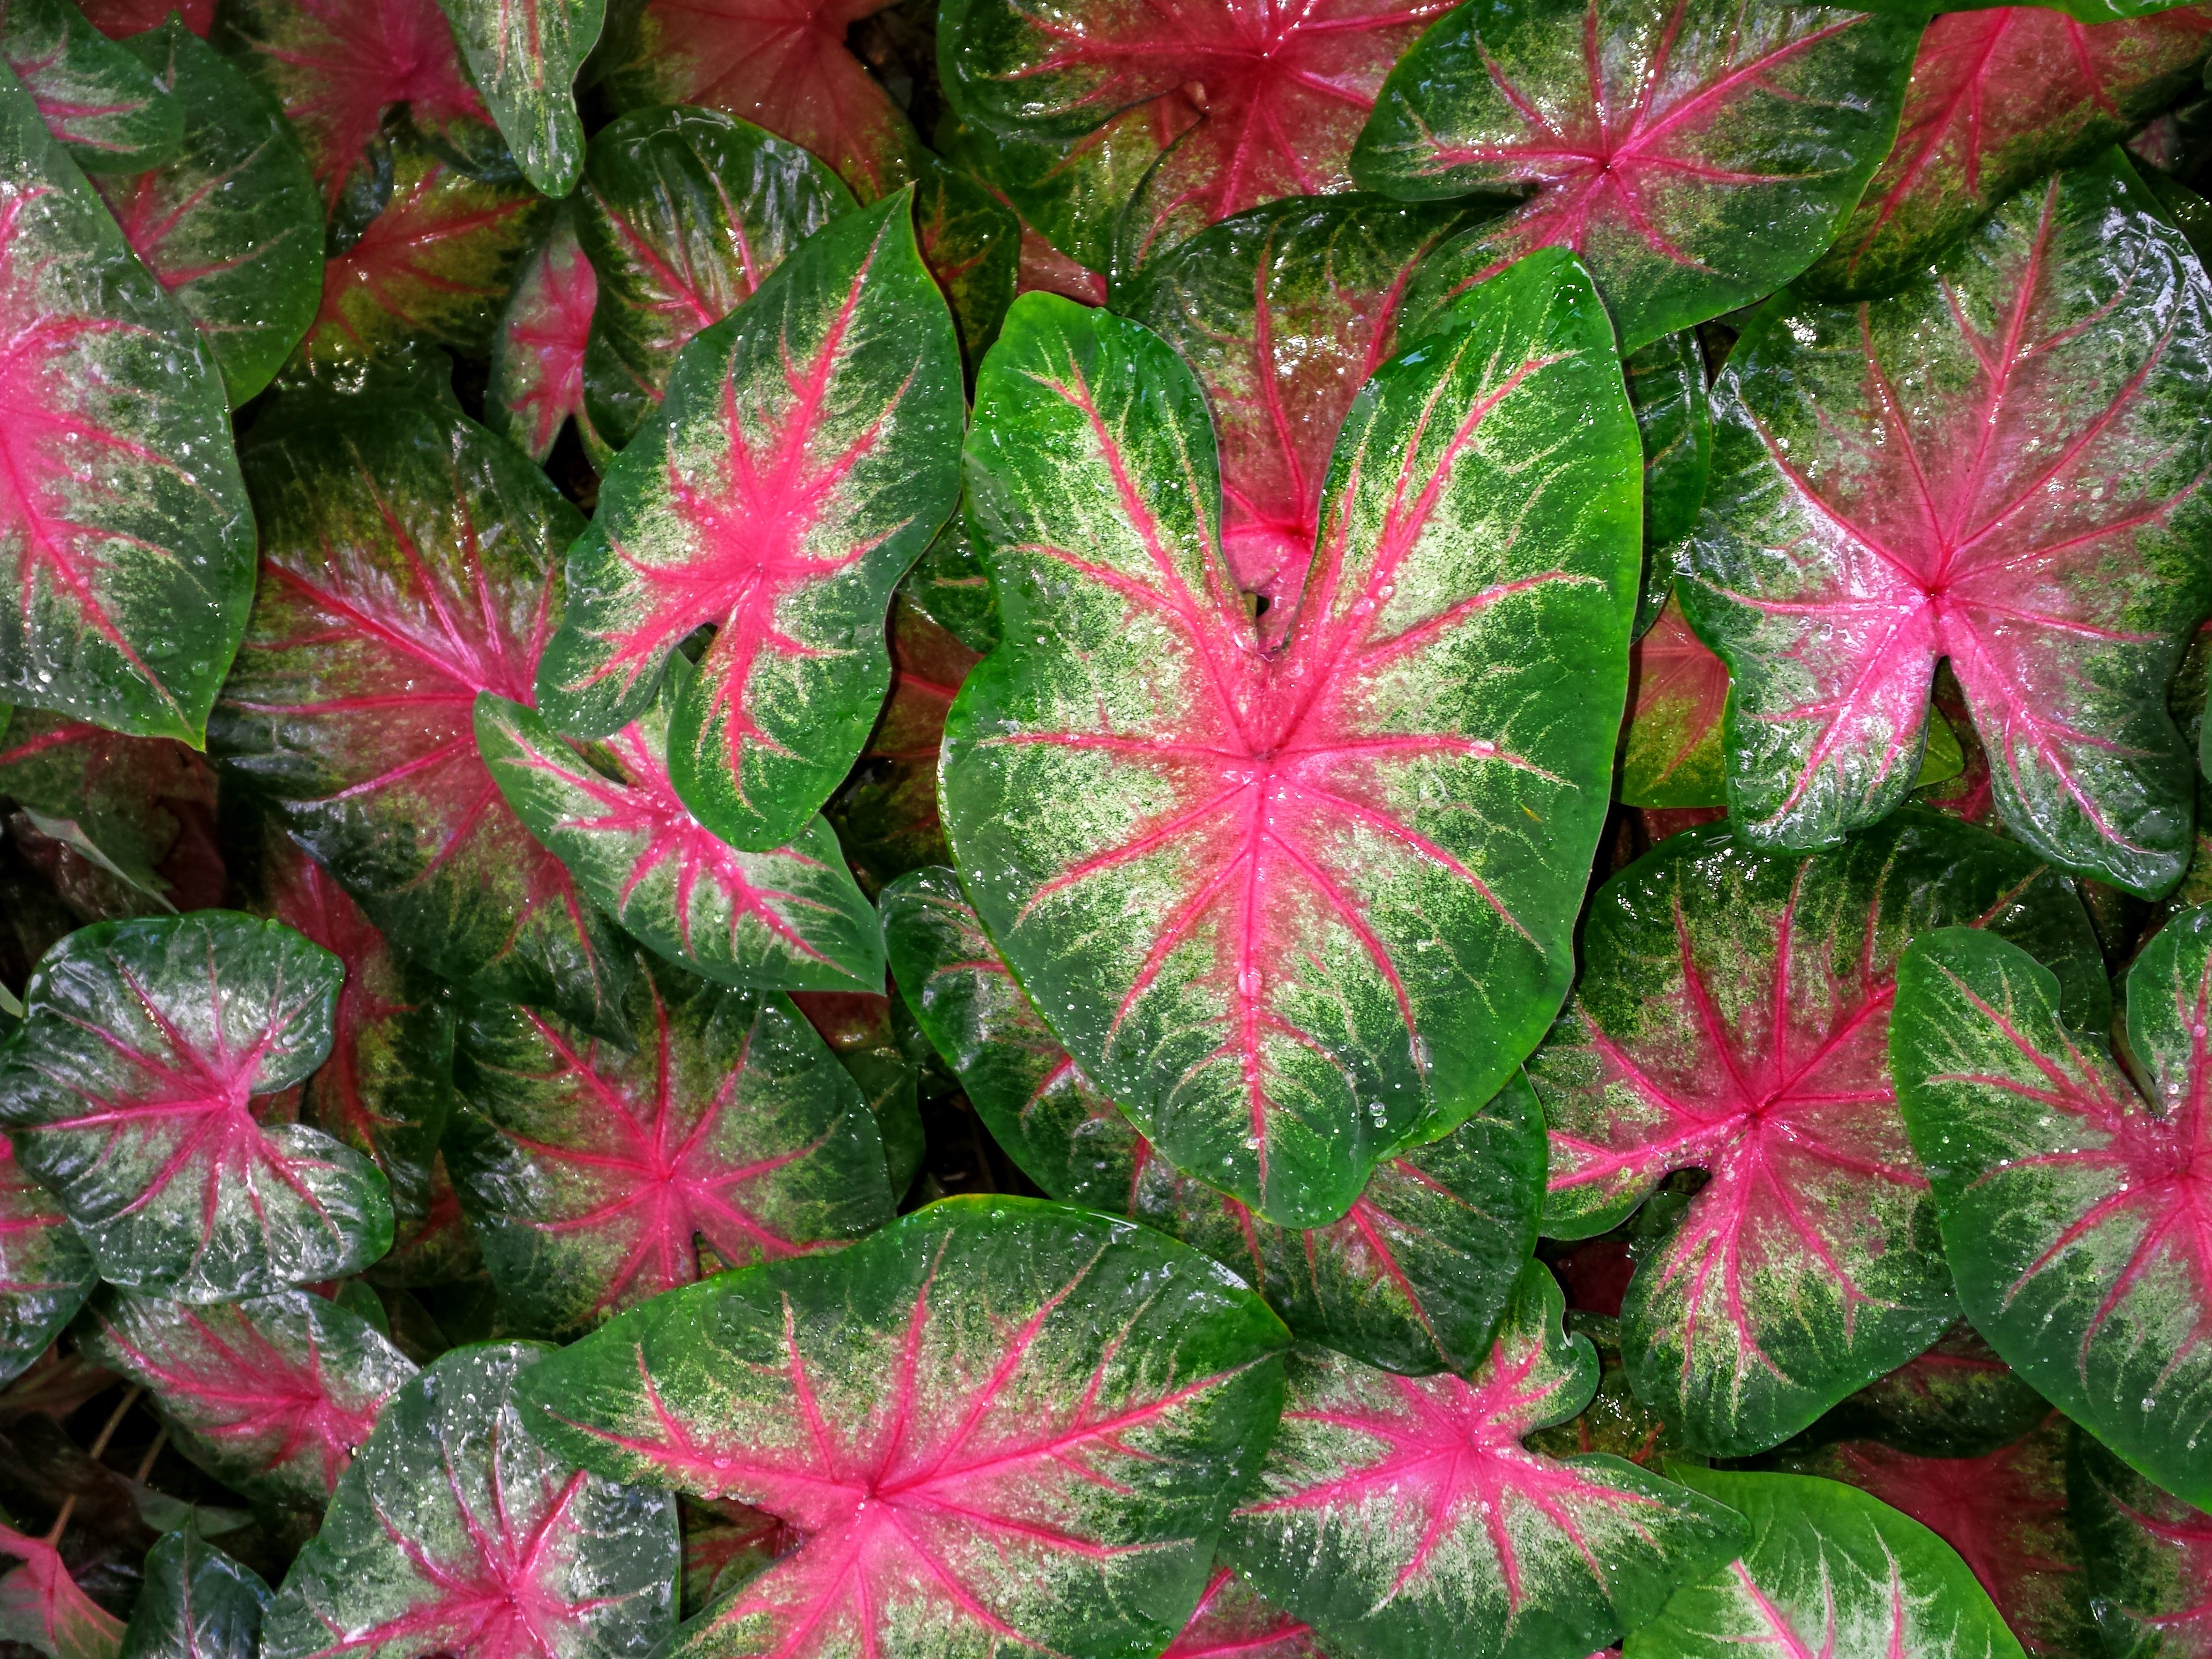
landscape, plant, leaf, flower, petal, foliage, food, produce, botany, flora, outdoors, shrub, begonia, flowering plant, annual plant, woody plant, land plant